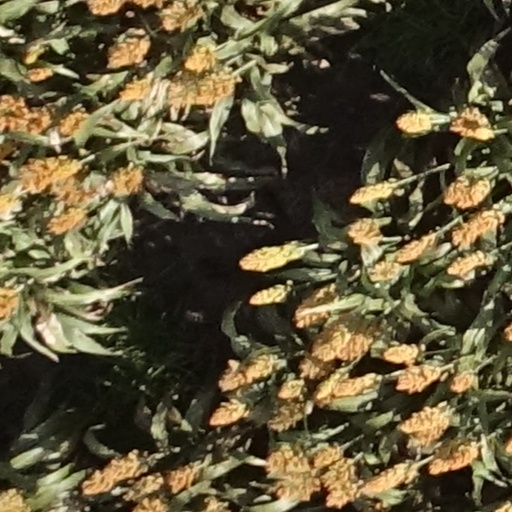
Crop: sorghum